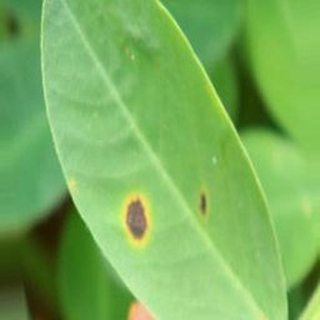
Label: groundnut_early_leaf_spot